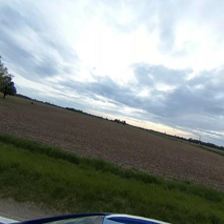
Label: streetView